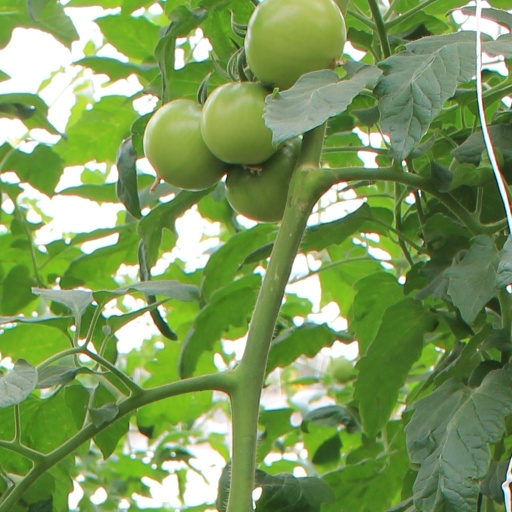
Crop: tomato